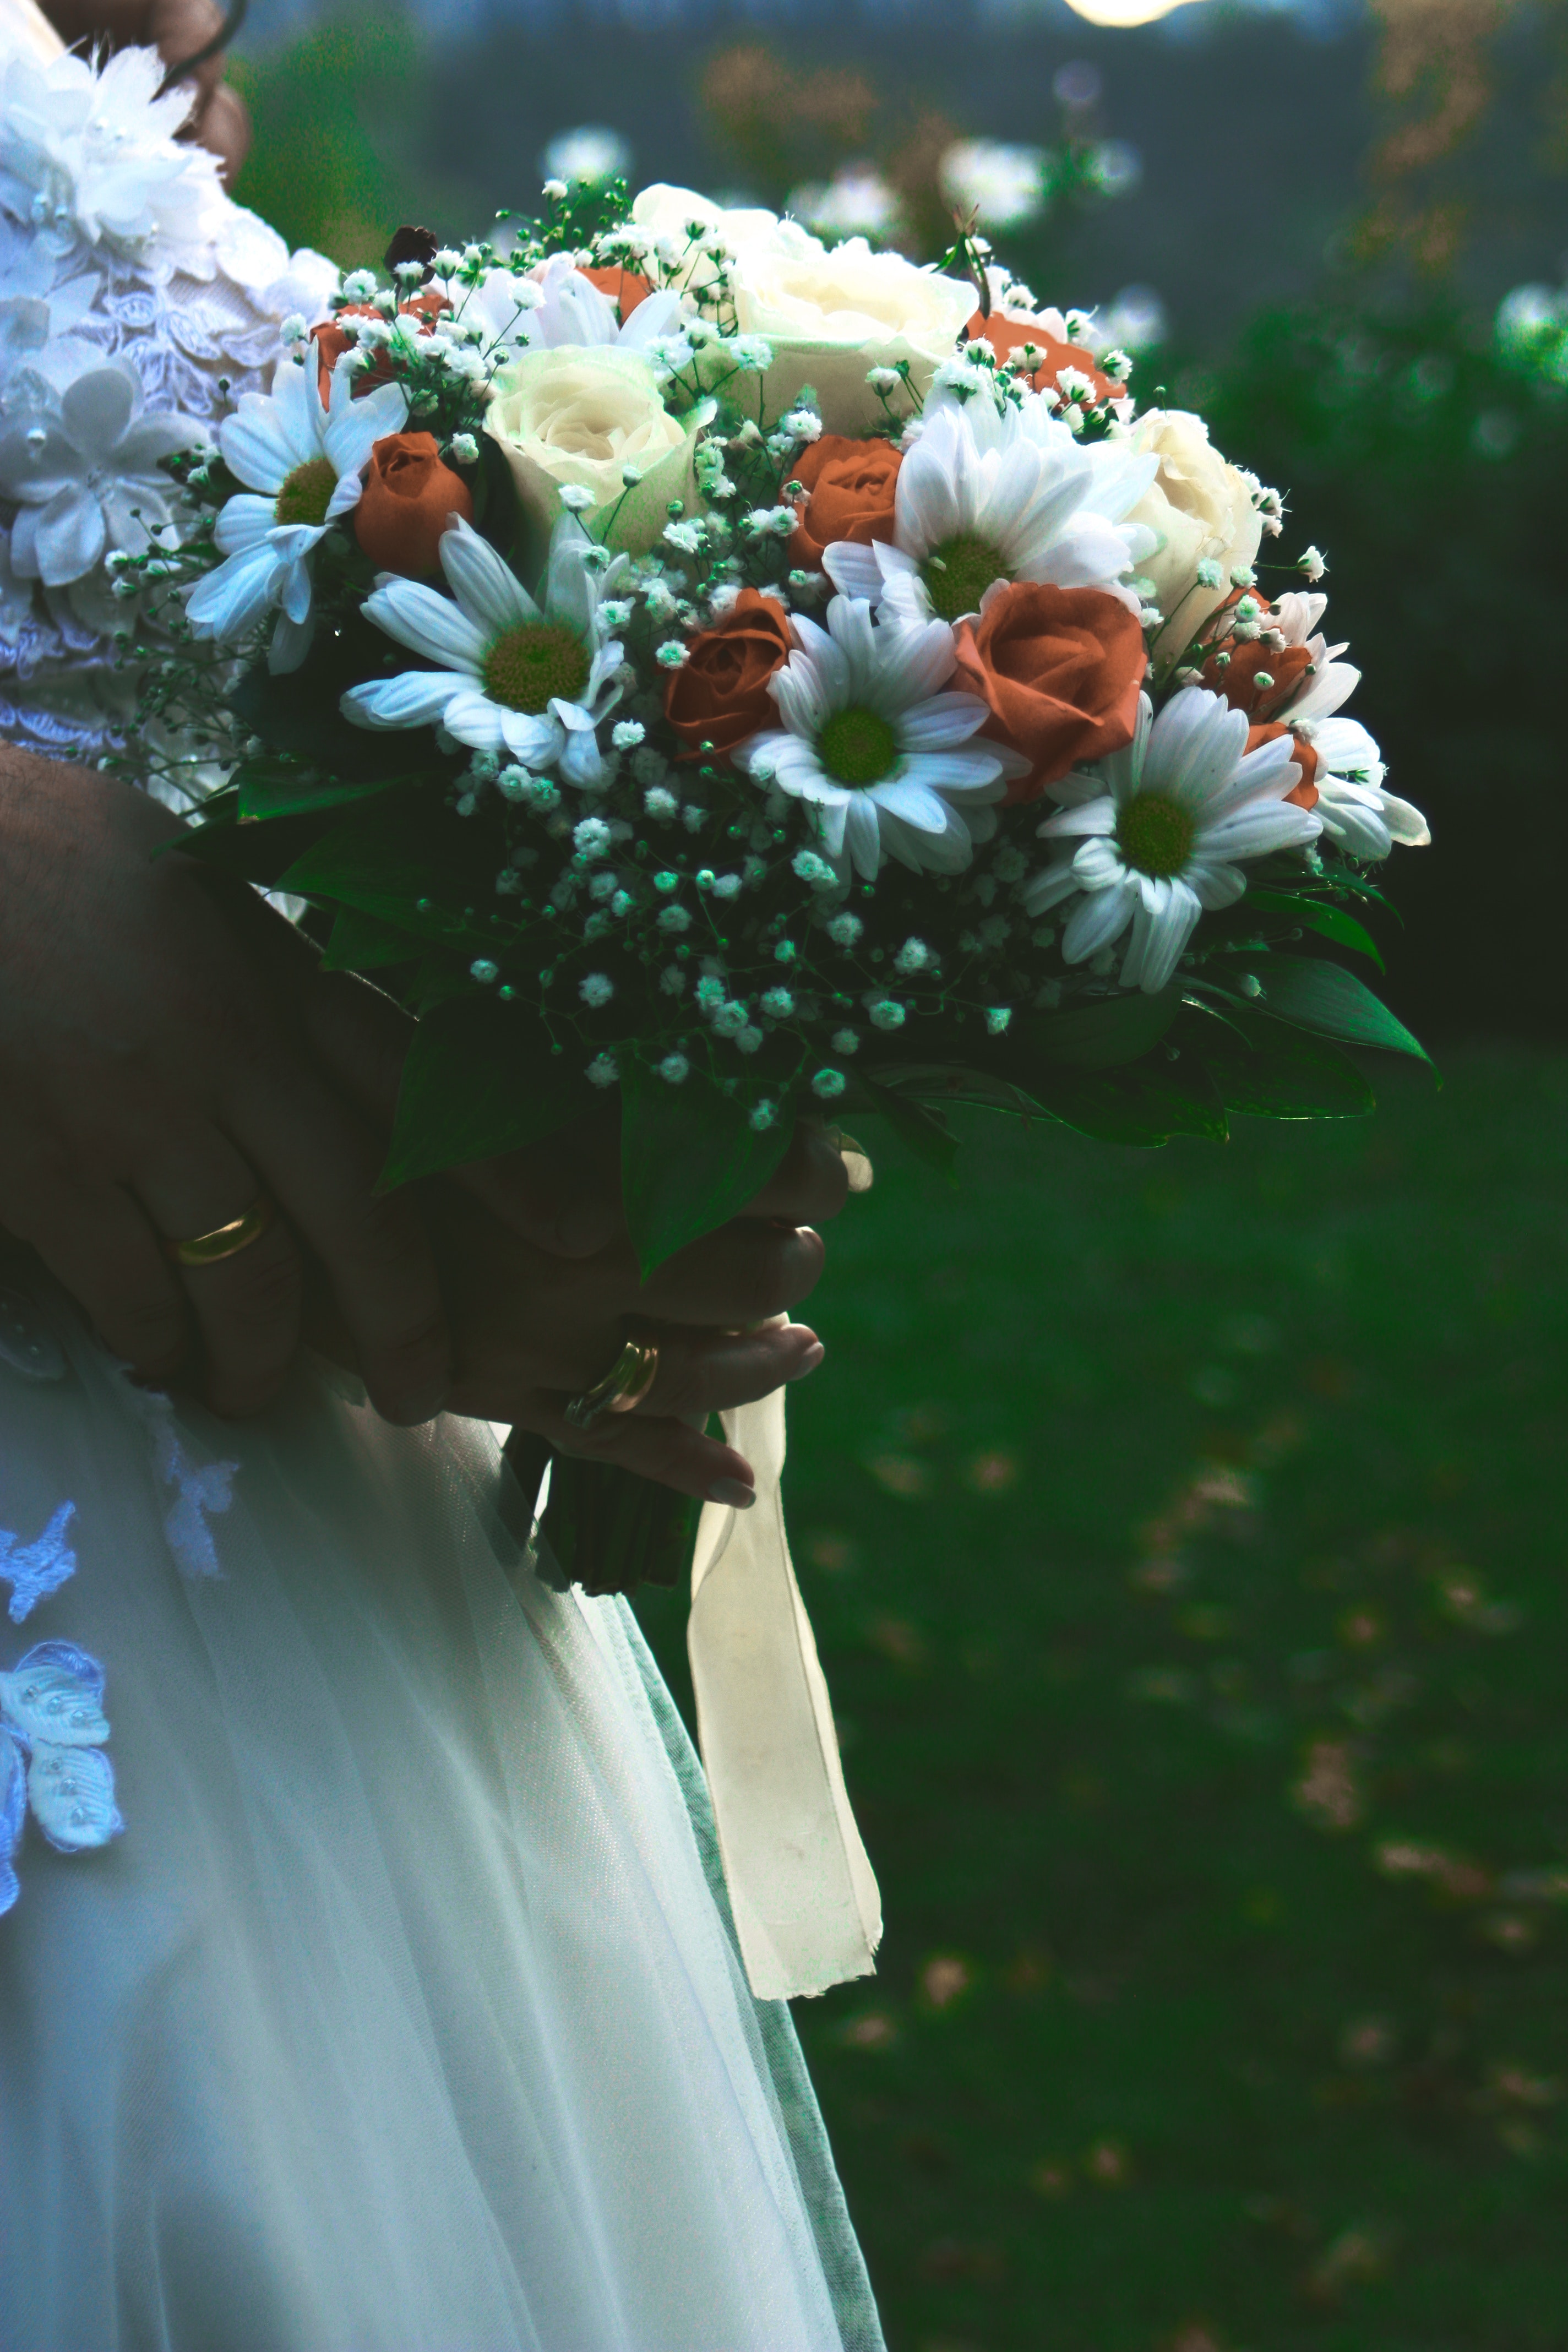
bouquet, white, flower, bride, flower arranging, dress, cut flowers, plant, floristry, ceremony, floral design, marriage, wedding dress, wedding, petal, gown, event, rose, rose family, wildflower, bridal clothing